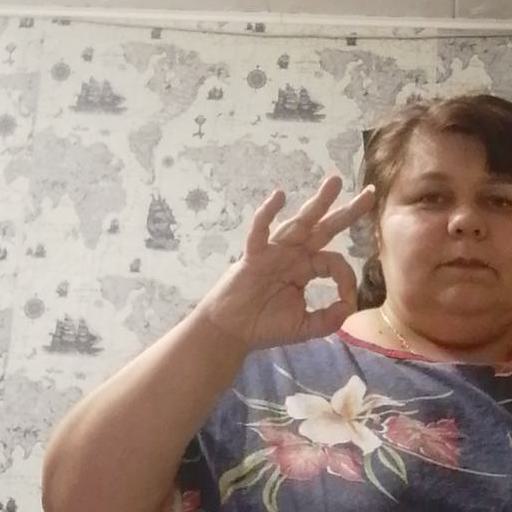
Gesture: ok